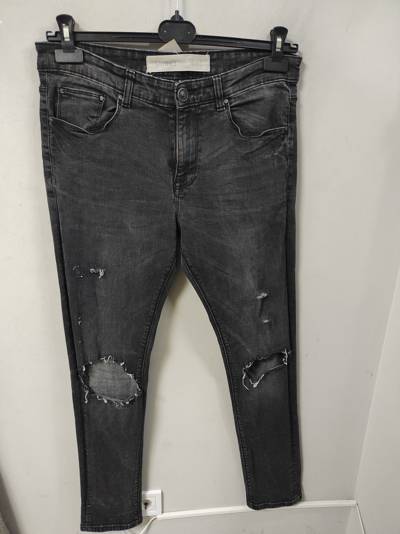
Waste category: clothes